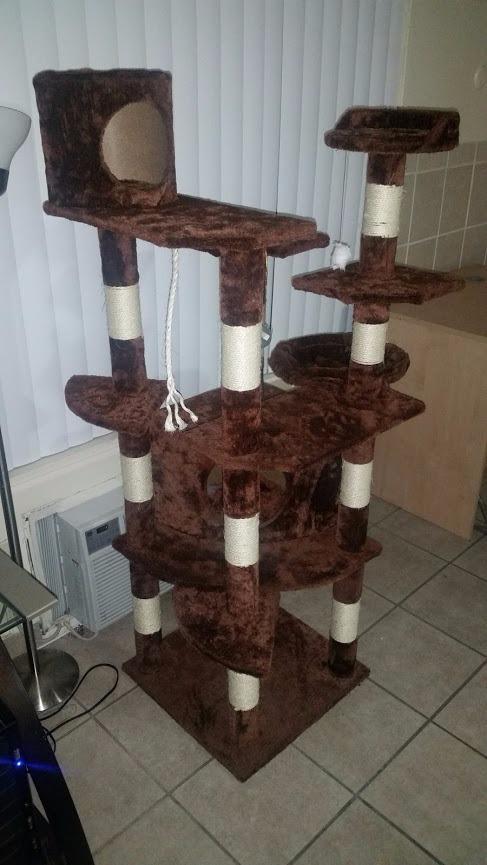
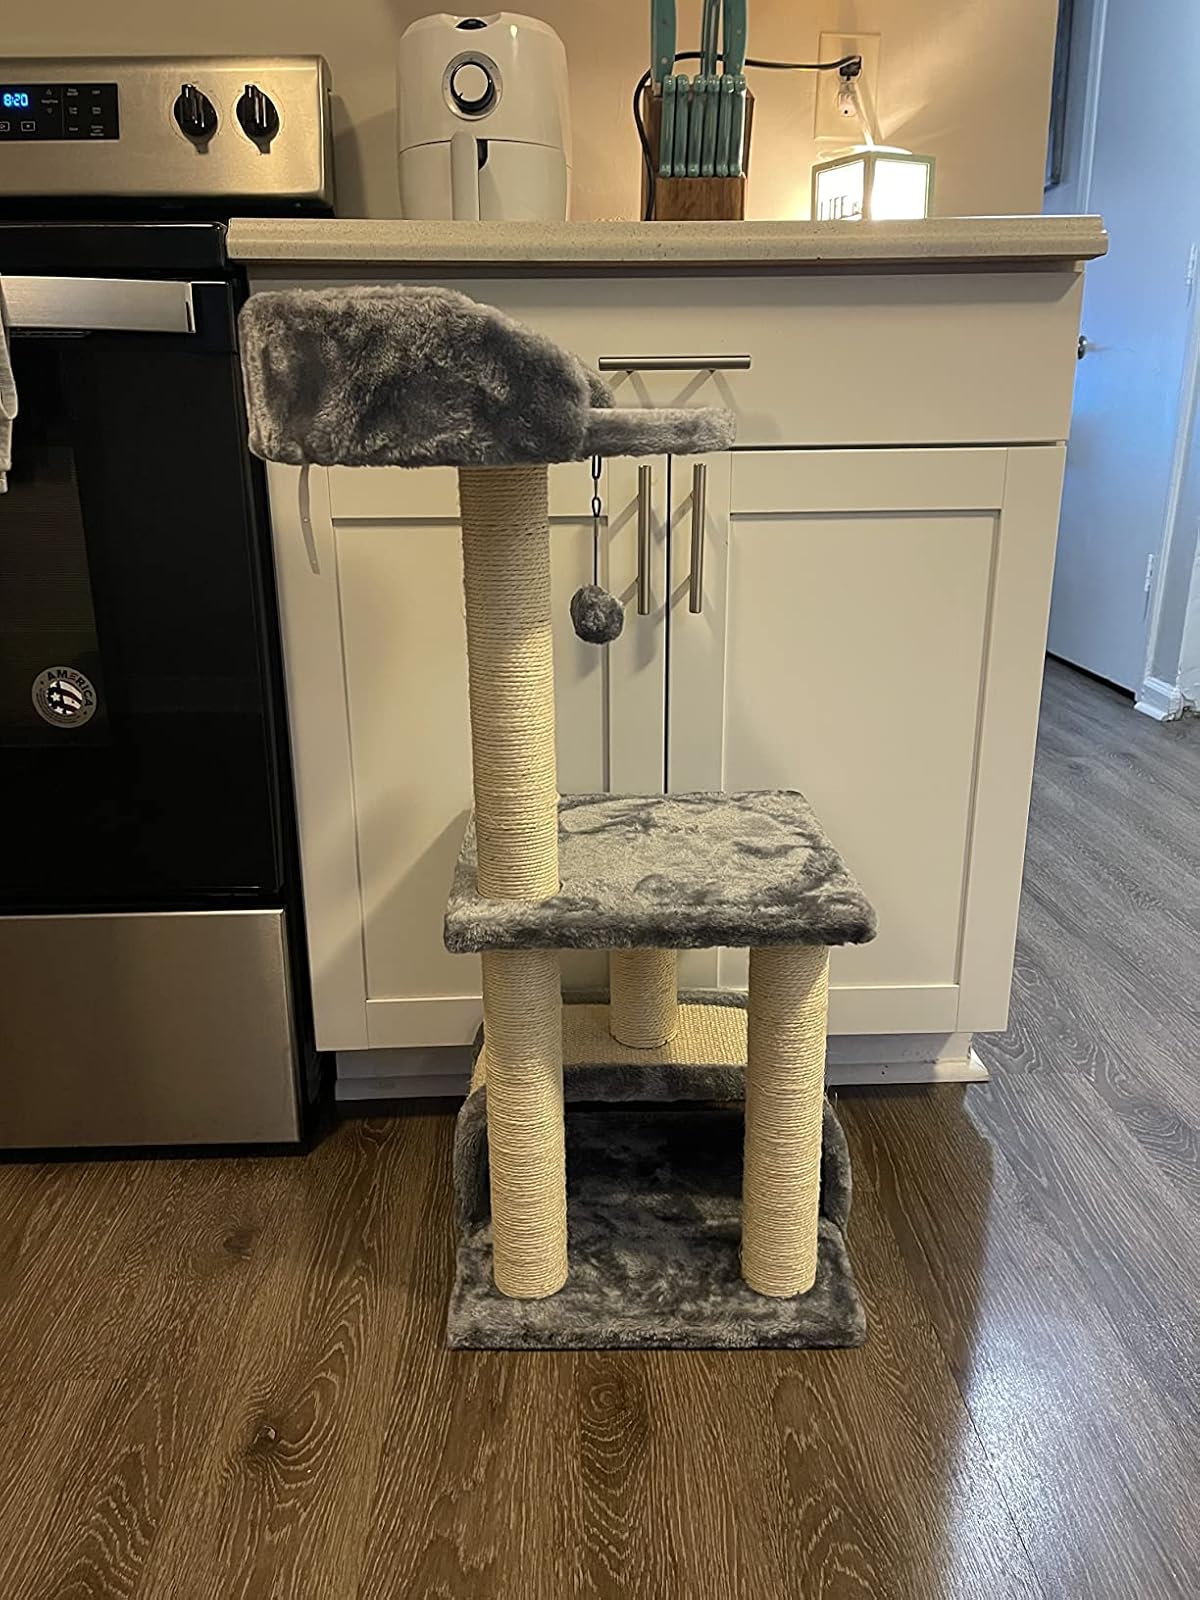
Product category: items_cat tree
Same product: no